Martin Kunzler

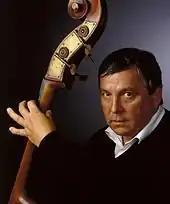

After BASF's withdrawal from the music business in 1976, he worked as a freelancer for record companies such as Deutsche Grammophon (Production archive), EMI, Wergo, Teldec (The Old Work) or Bellaphon, WDR, ORF and the Deutsche Welle, Schott Music and newspapers or magazines such as the "Neue Musikzeitung" (nmz, Bosse Verlag), "Das Orchester", Melos, Musica, Musik und Bildung, Fonoforum, Stereo, Disk (Holland), the "", numerous daily newspapers and popular magazines up to "Playboy".